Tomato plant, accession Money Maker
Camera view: tilt-top (135 deg); turntable rotation: 0 degrees
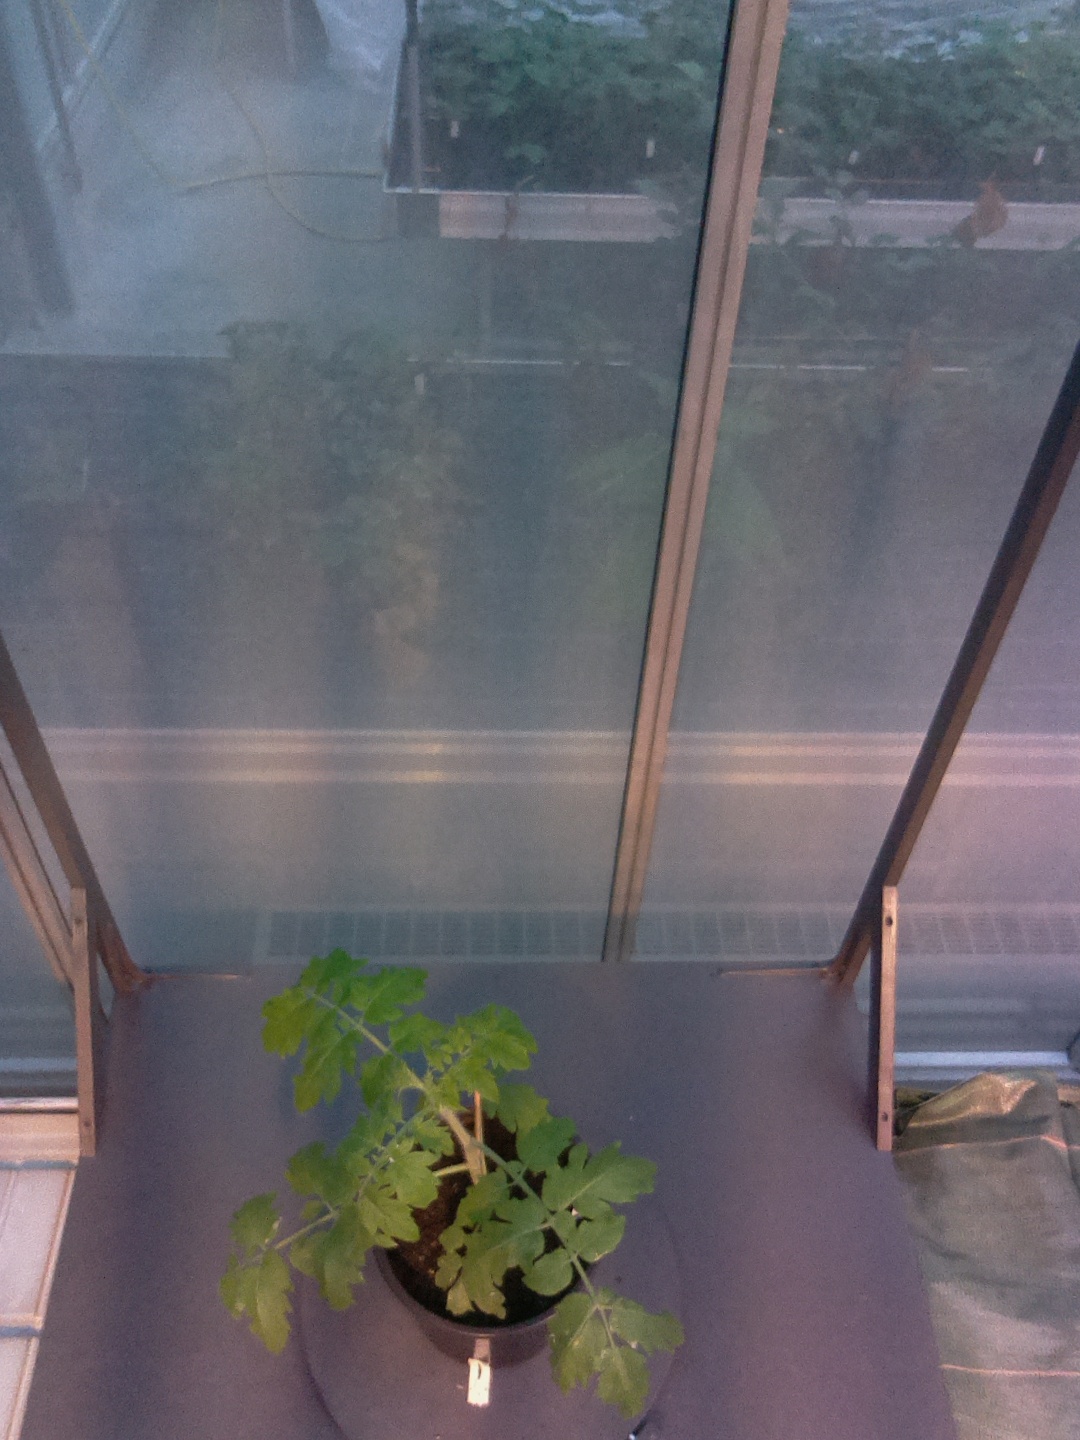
BBCH growth stage 14: 8 of true leaves visible